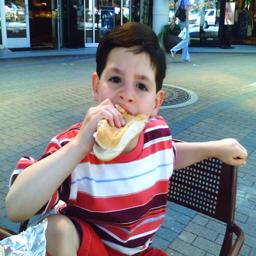
young boy sitting down eating a hot dog
A child sitting outside on a city street eats a sandwich.
A young boy munches on a hot dog at an outdoor table.
Having a hot dog outdoors on the sidewalk.
A boy takes a big bite out of a hot dog.